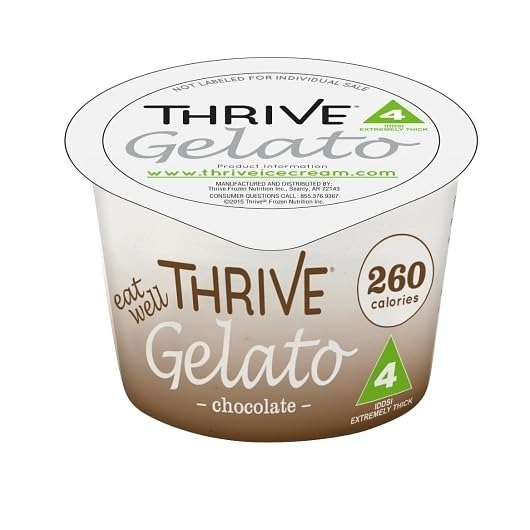
Item Name: Thrive Frozen Nutrition, Chocolate Gelato, 4 oz Cups (36 count)
Value: 144.0
Unit: Fl Oz

Price: 89.16